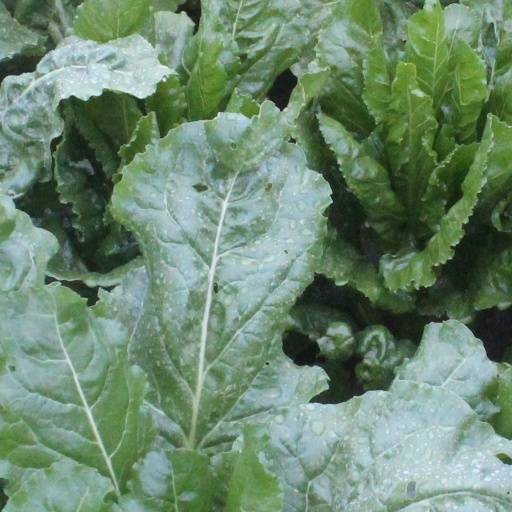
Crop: sugar beet